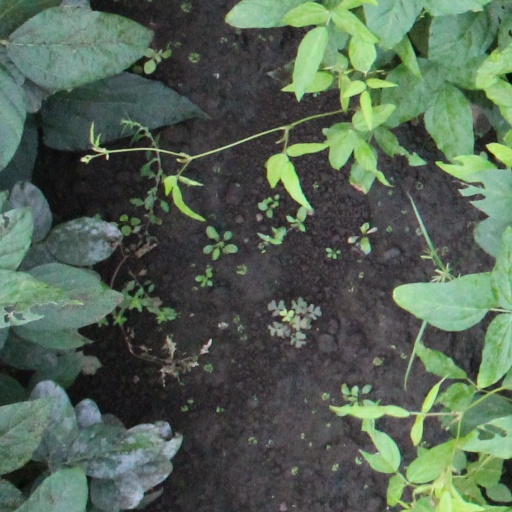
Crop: soybean